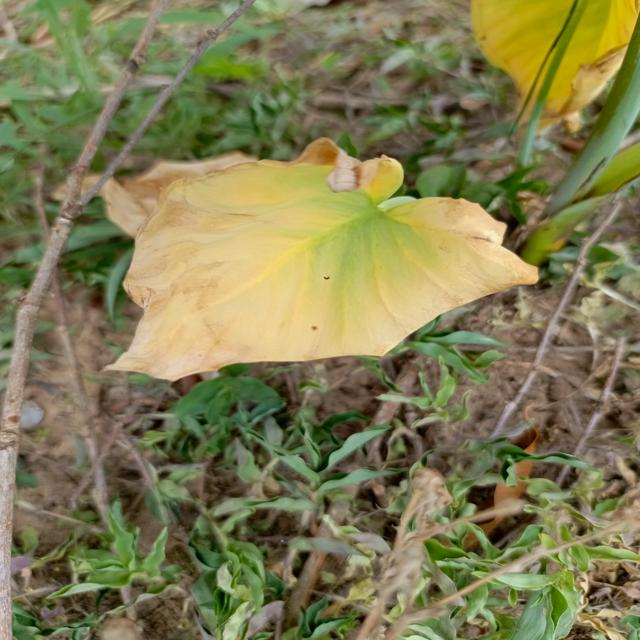
Label: Late_Blight